Domestic Archives

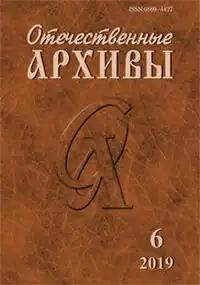

Domestic Archives (Отечественные архивы) is a peer-reviewed academic journal of archival science published in Russia.